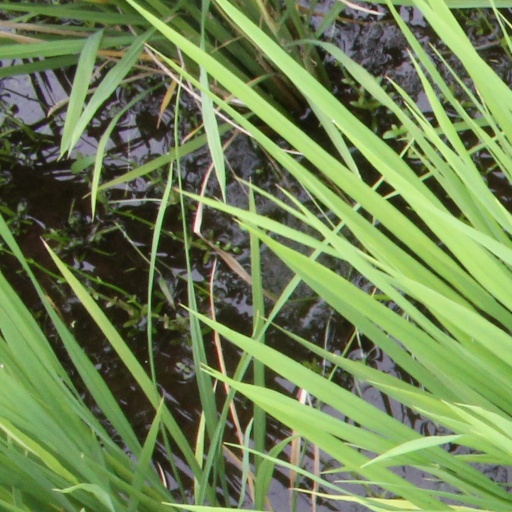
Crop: rice